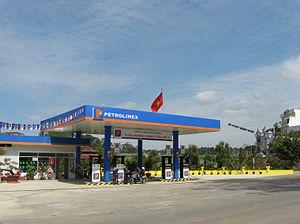
Le Groupe pétrolier national du Vietnam est une compagnie pétrolière du Viêt Nam.